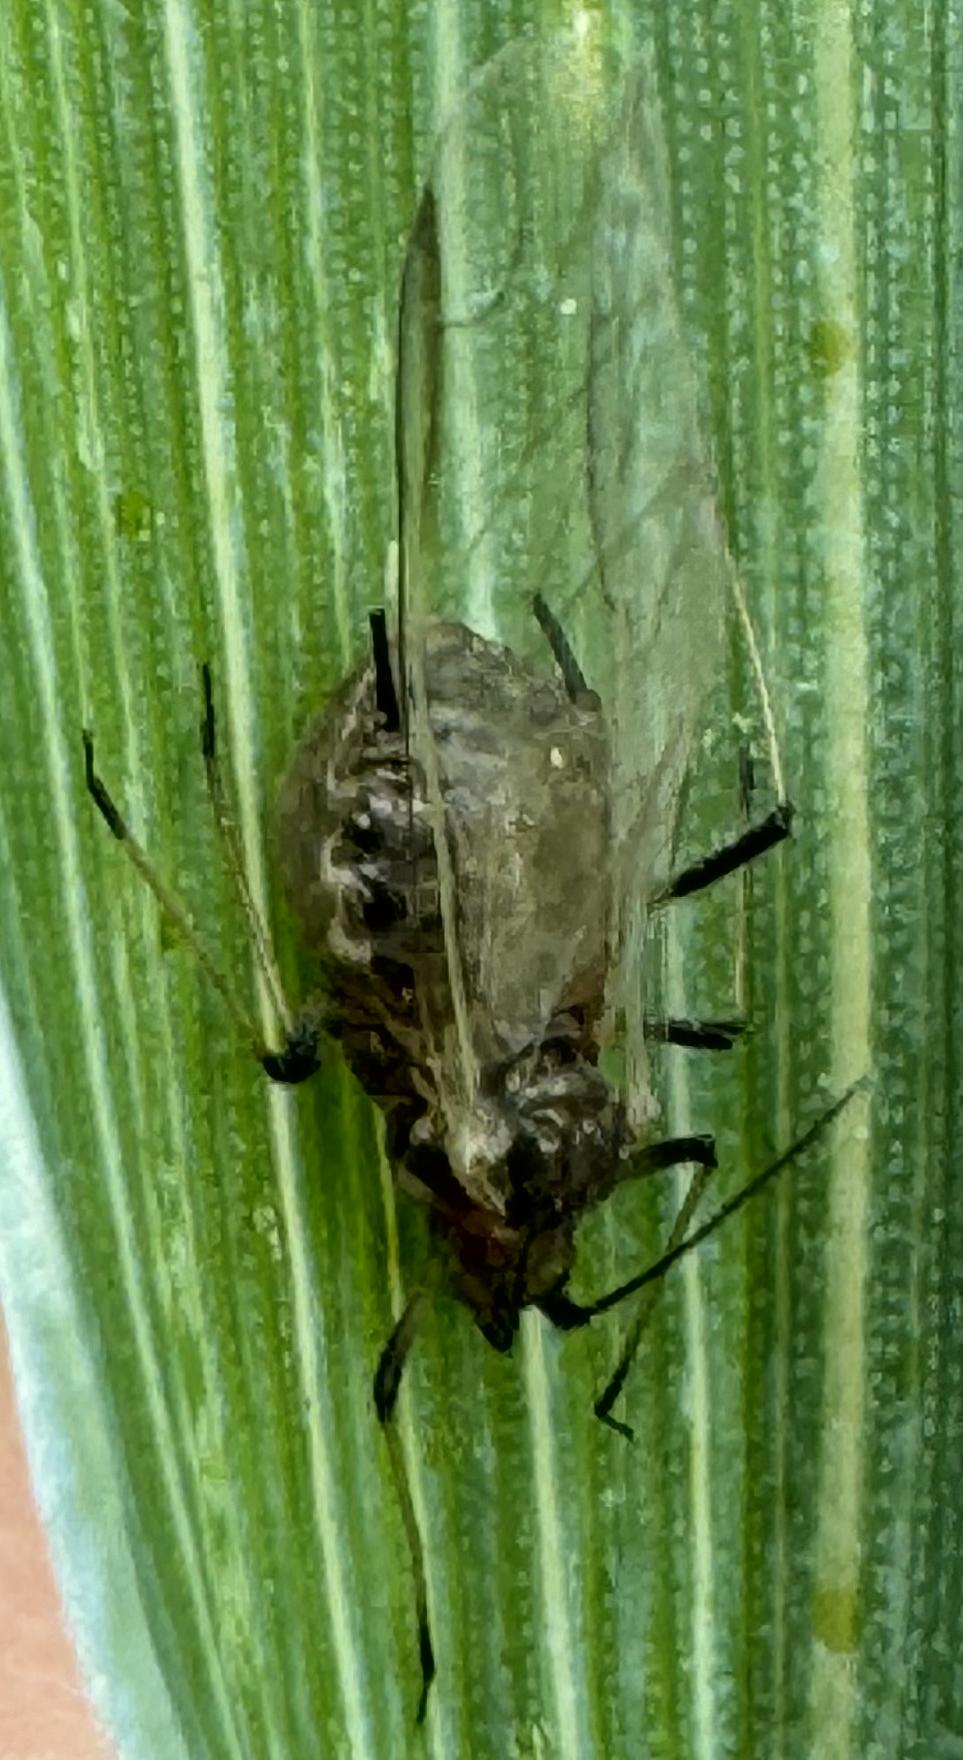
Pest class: english_grain_aphid